Moscow State University

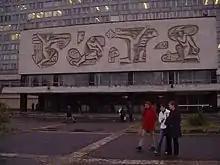
The first Humanities Building

In 1970, the university imposed a 2% quota on Jewish students. A 2014 article entitled "Math as a tool of anti-semitism" in "The Mathematics Enthusiast" discussed antisemitism in the Moscow State University's Department of Mathematics during the 1970s and 1980s.